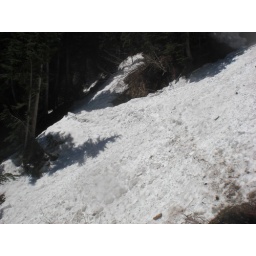
This looks worse in person - I could cross, but the dog couldn't.